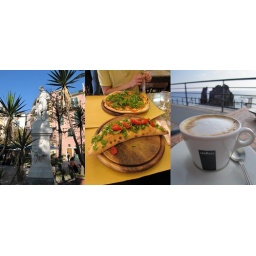
Left to right:*Giuseppe Garibaldi statue*Lunch break - pizza and calzone :)*Coffee by the water :)